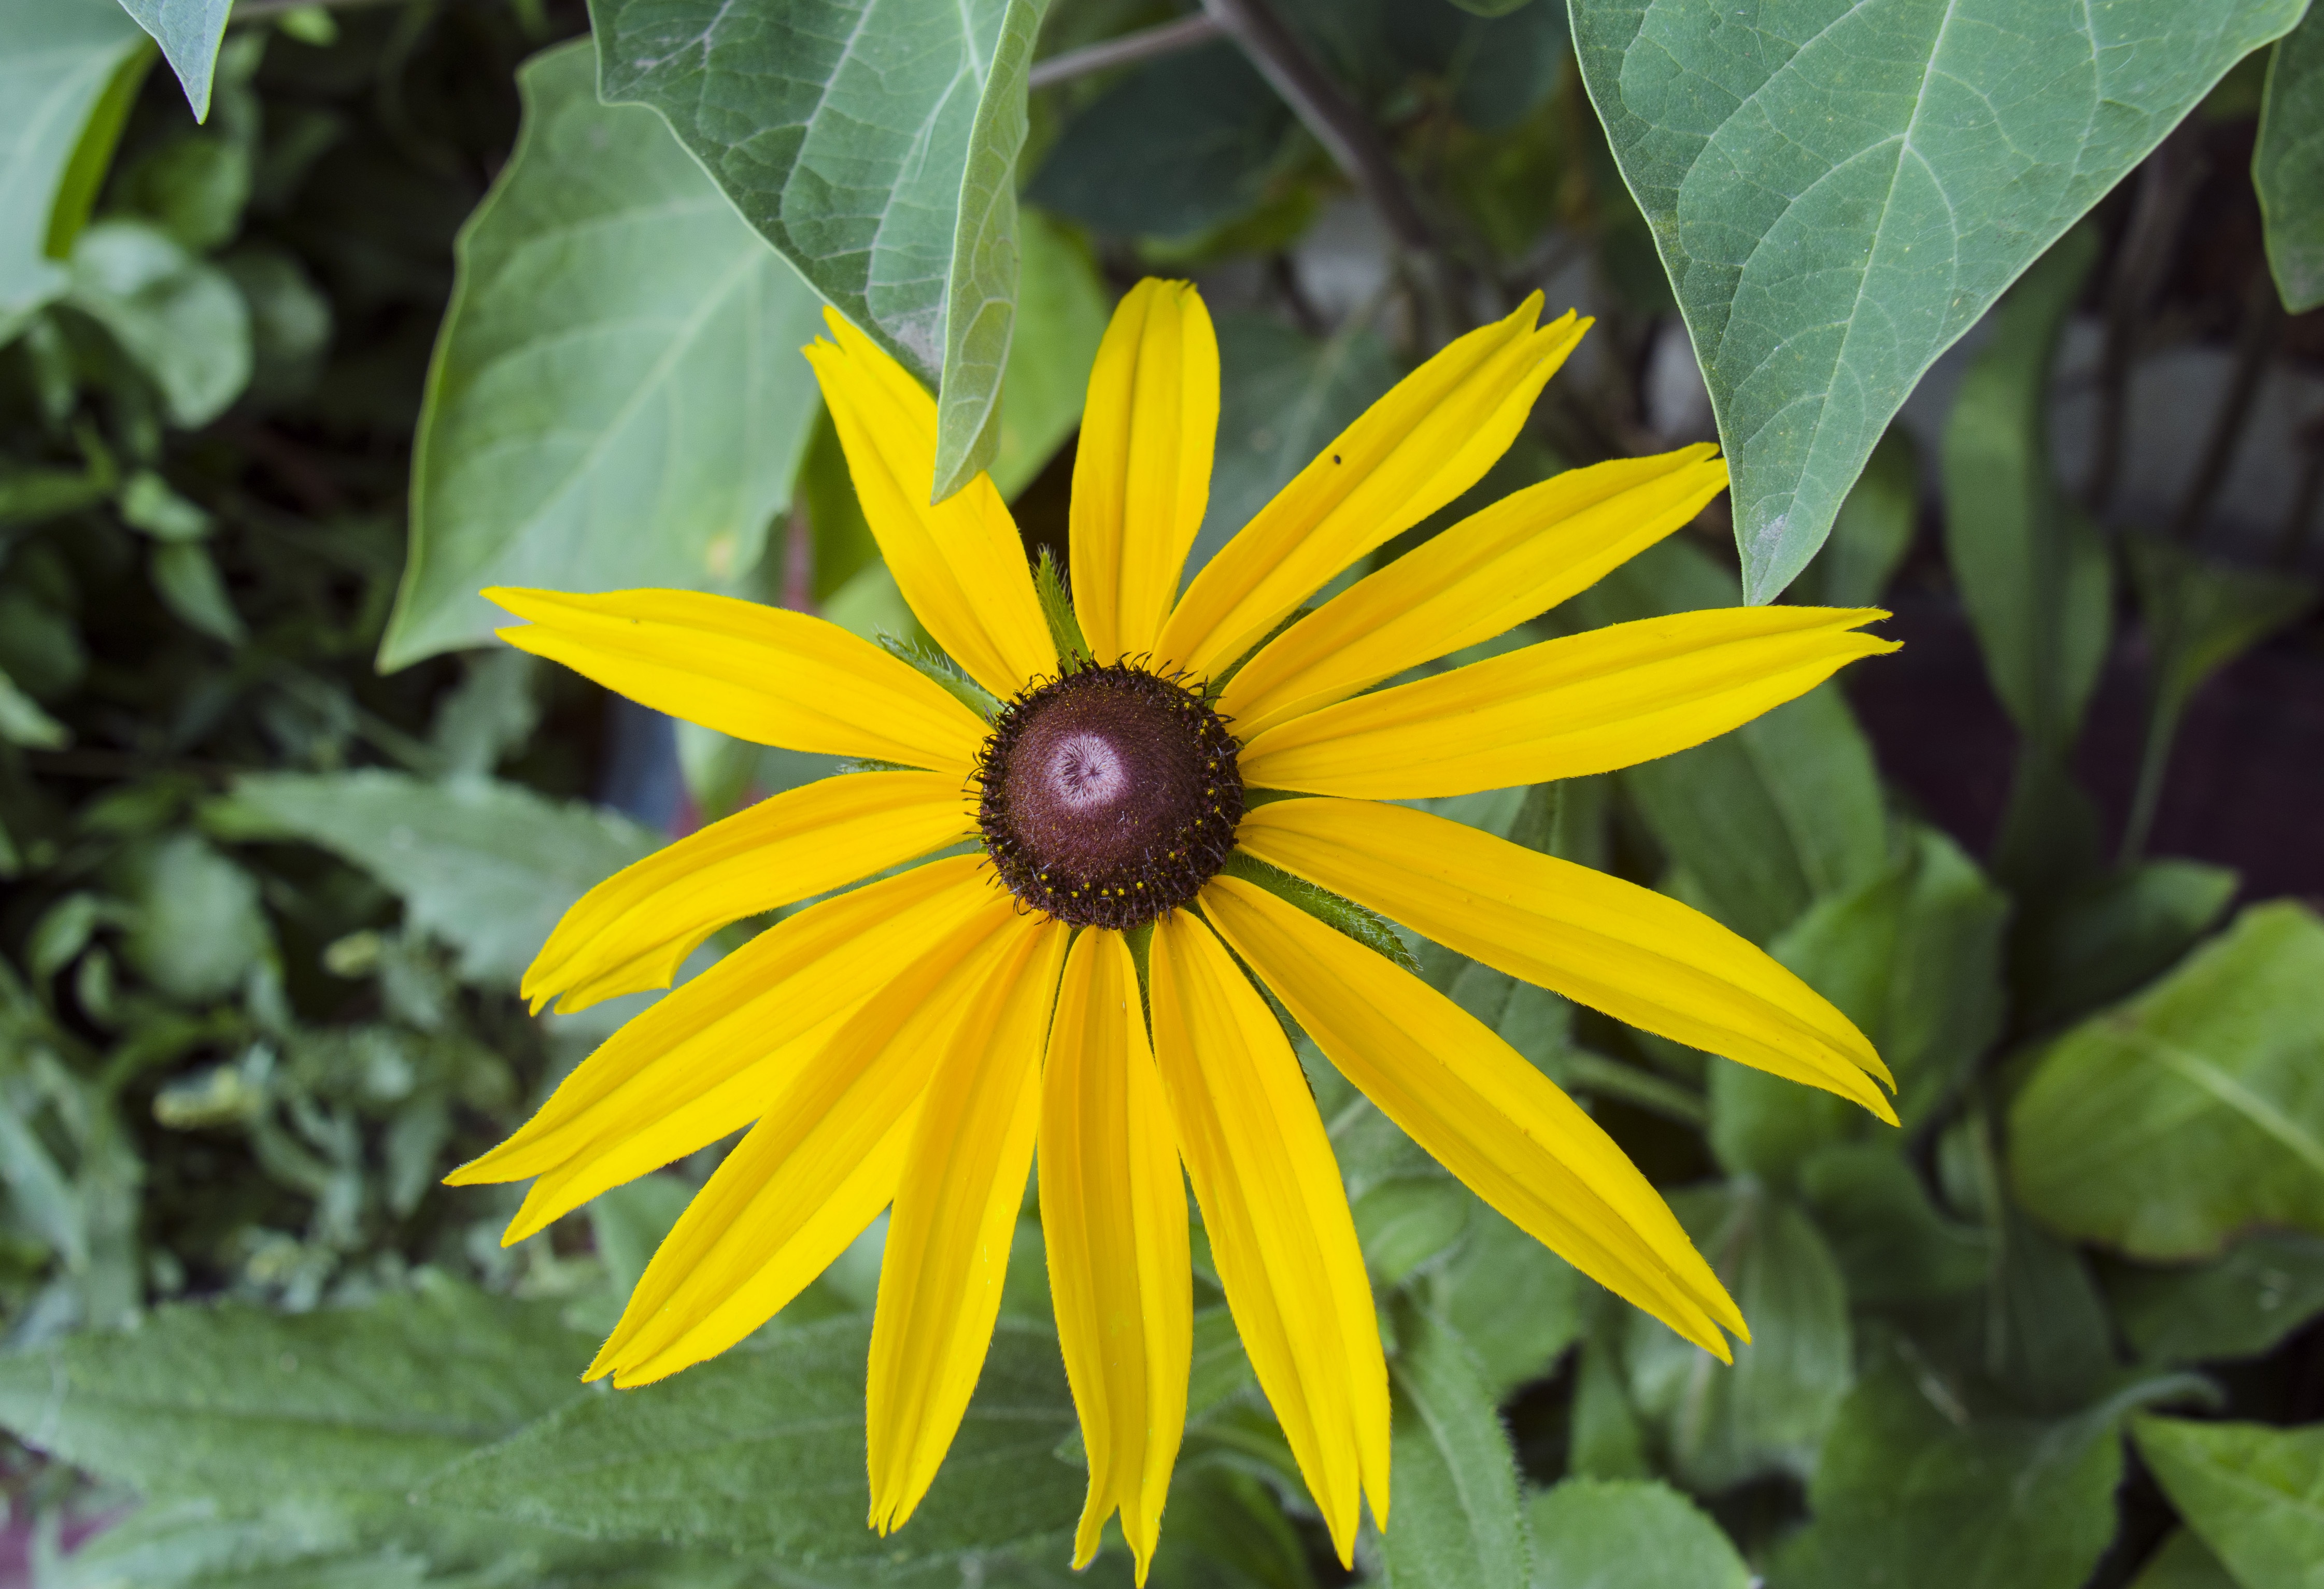
nature, plant, leaf, flower, petal, bloom, green, botany, yellow, flora, fauna, sunflower, wildflower, flowers, rudbeckia, yellow flowers, macro photography, garden flowers, green leaves, flowering plant, daisy family, annual plant, land plant